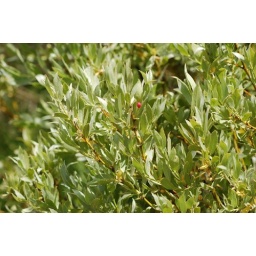
A lone red berry in a plant at Sheepeater Cliff.